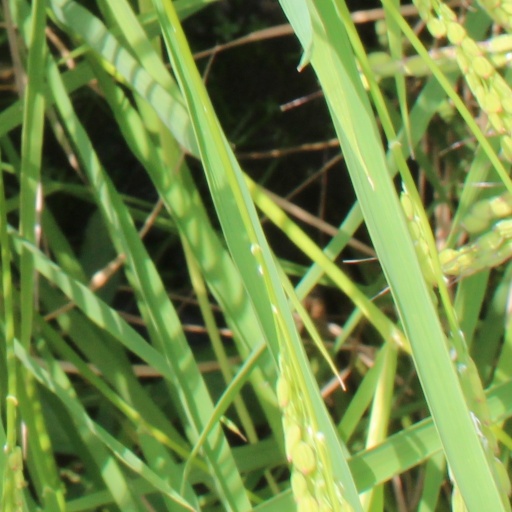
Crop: rice